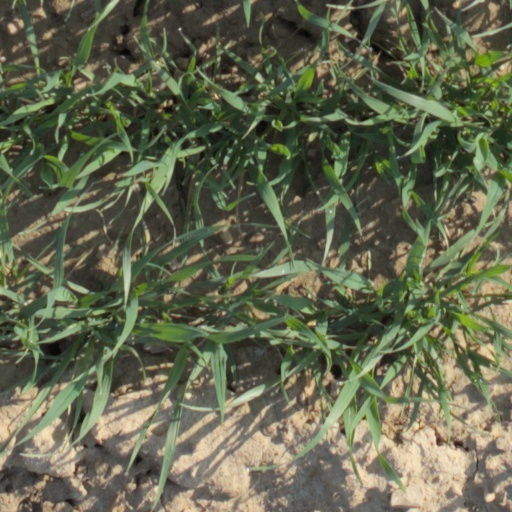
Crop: wheat